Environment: real
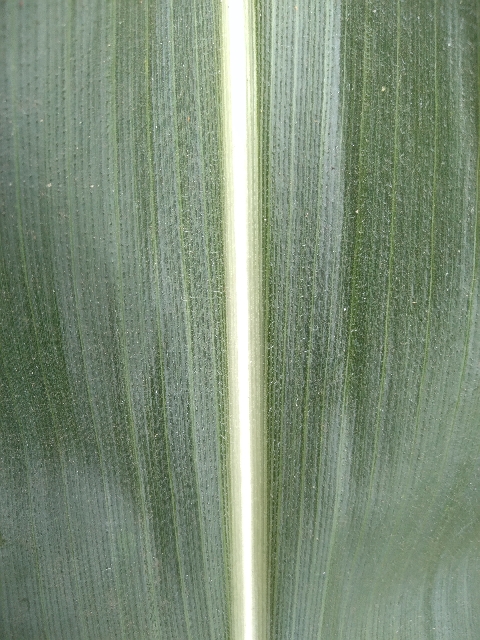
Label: healthy